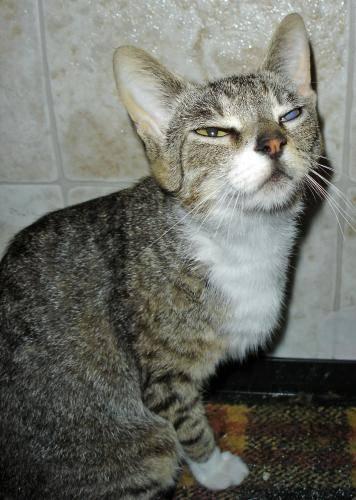
cat